Tanyard Bottom

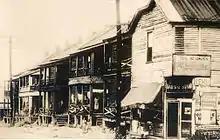
Photograph of Tanyard Bottom a.k.a. Tech Flats

Tanyard Bottom, also known as Tech Flats, was a shantytown just south of Georgia Tech along Techwood Drive. It was replaced in the 1930s with the Techwood Homes, America's first public housing project. It is currently the site of Centennial Place Apartments.